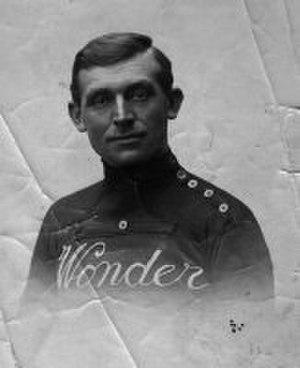
Jules Van Hevel, né le 10 mars 1895 à Koekelare, mort le 21 juillet 1969 à Ostende, est un coureur cycliste belge. Professionnel de 1919 à 1932, il a notamment remporté le Tour des Flandres en 1920, Paris-Roubaix en 1924, et a été deux fois champion de Belgique sur route en 1920 et 1921.